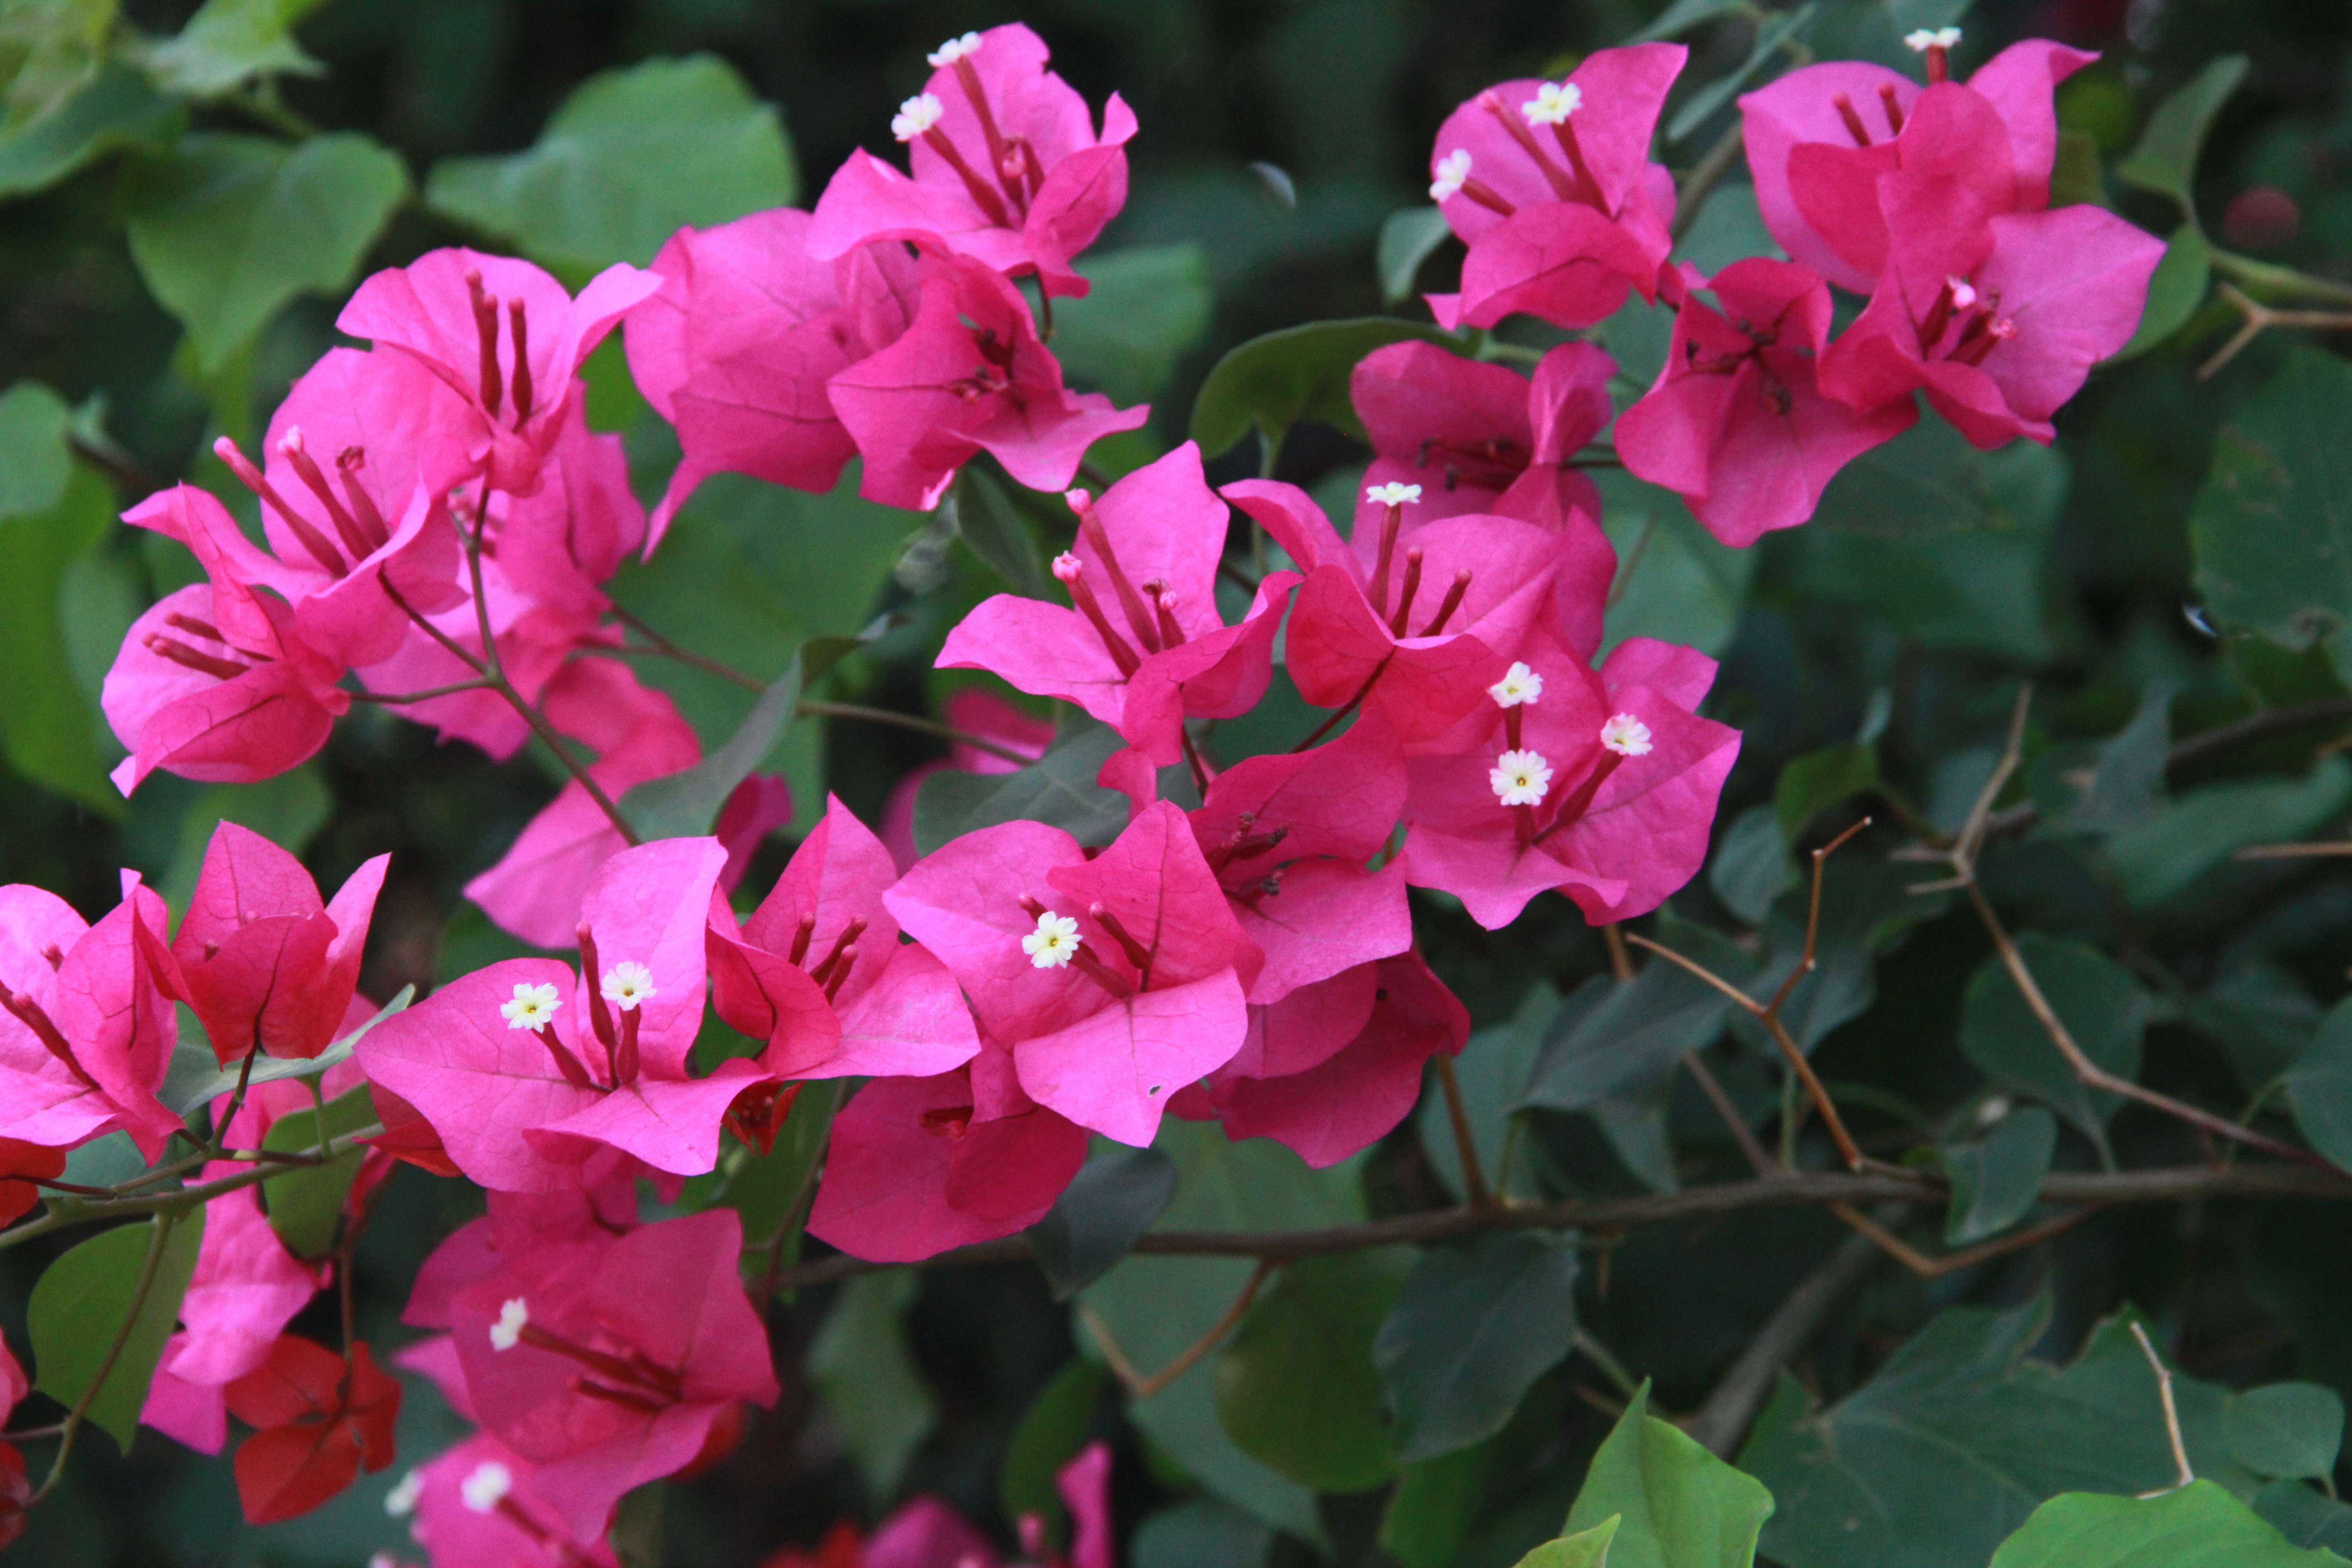
nature, blossom, plant, white, texture, leaf, flower, purple, petal, bloom, summer, floral, decoration, orange, pattern, spring, green, color, artistic, romantic, botany, blue, colorful, yellow, pink, flora, modern, geranium, design, decorative, shrub, bright, style, backdrop, macro photography, flowering plant, annual plant, land plant, everlasting sweet pea